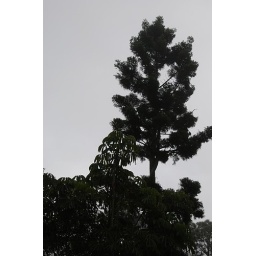
A hoop pine tree against a grey sky